Moscow Summit (1988)

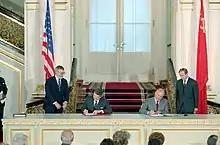
Reagan and Gorbachev ratifying the INF Treaty in the "Kremlin Palace"

The Moscow Summit was a summit meeting between U.S. President Ronald Reagan and General Secretary of the Communist Party of the Soviet Union Mikhail Gorbachev. It was held on May 29, 1988 – June 3, 1988. Reagan and Gorbachev finalized the Intermediate-Range Nuclear Forces Treaty (INF) after the U.S. Senate's ratification of the treaty in May 1988. Reagan and Gorbachev continued to discuss bilateral issues like Central America, Southern Africa, the Middle East and the pending withdrawal of Soviet troops from Afghanistan. Reagan and Gorbachev continued their discussions on human rights. The parties signed seven agreements on lesser issues such as student exchanges and fishing rights. A significant result was the updating of Soviet history books, which necessitated cancelling some history classes in Soviet secondary schools. In the end, Reagan expressed satisfaction with the summit.